Hyperspectral imaging

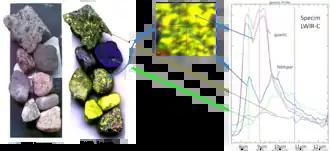
A set of stones is scanned with a Specim LWIR-C imager in the thermal infrared range from 7.7 μm to 12.4 μm. The quartz and feldspar spectra are clearly recognizable.

The recent commercial adoption of hyperspectral sensor-based food sorters is most advanced in the nut industry where installed systems maximize the removal of stones, shells and other foreign material (FM) and extraneous vegetable matter (EVM) from walnuts, pecans, almonds, pistachios, peanuts and other nuts. Here, improved product quality, low false reject rates and the ability to handle high incoming defect loads often justify the cost of the technology.